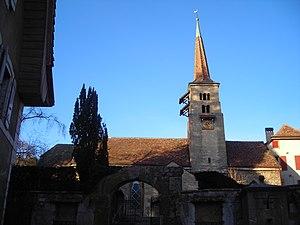
Photographie en couleurs d'un bâtiment
Corcelles est une localité du littoral du canton de Neuchâtel en Suisse. C'est l'un des deux villages qui constitue la commune de Corcelles-Cormondrèche.